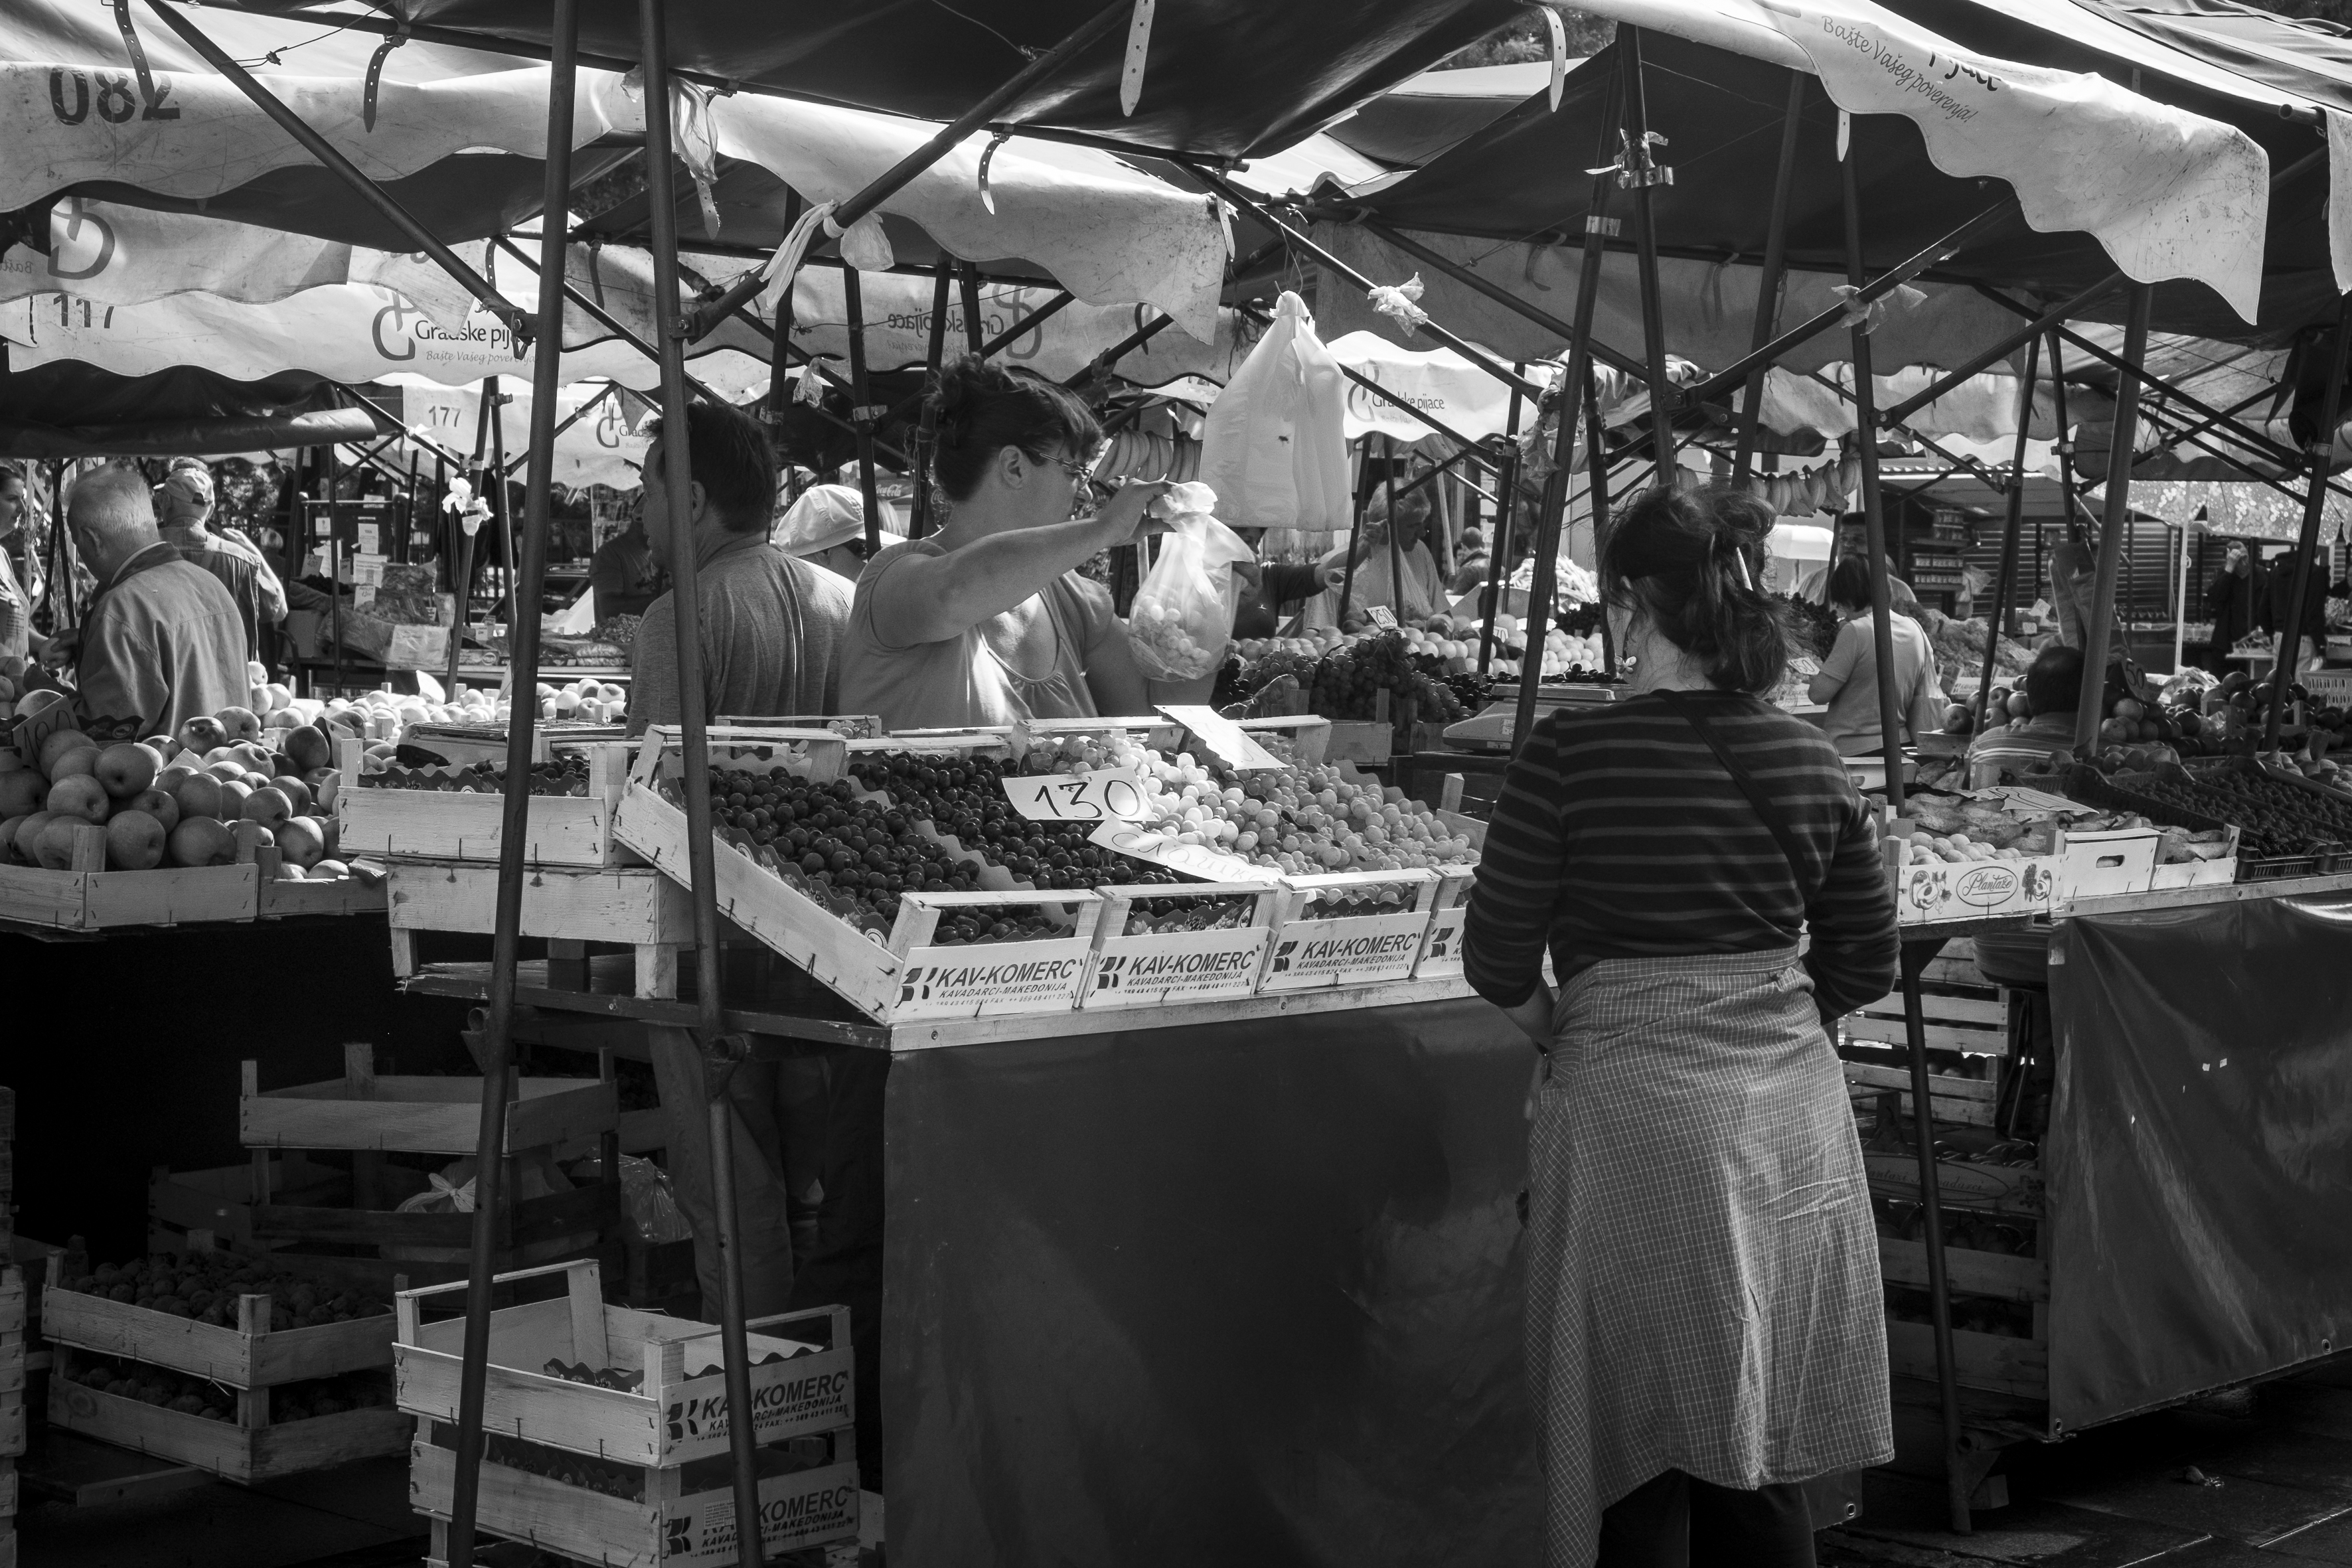
black and white, road, white, street, city, urban, crowd, travel, fujifilm, market, black, monochrome, public space, bw, blackandwhite, blackwhite, serbia, infrastructure, noiretblanc, fuji, fujix, fujixe1, belgrade, monochrome photography, human settlement